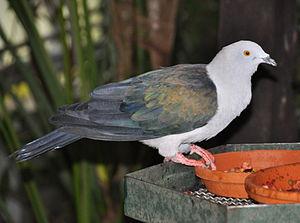
Carpophage à queue bleue (Ducula concinna concinna) dans le Parc des Oiseaux Walsrode, Allmagne.
Le Carpophage à queue bleue est une espèce d'oiseau appartenant à la famille des Columbidae.